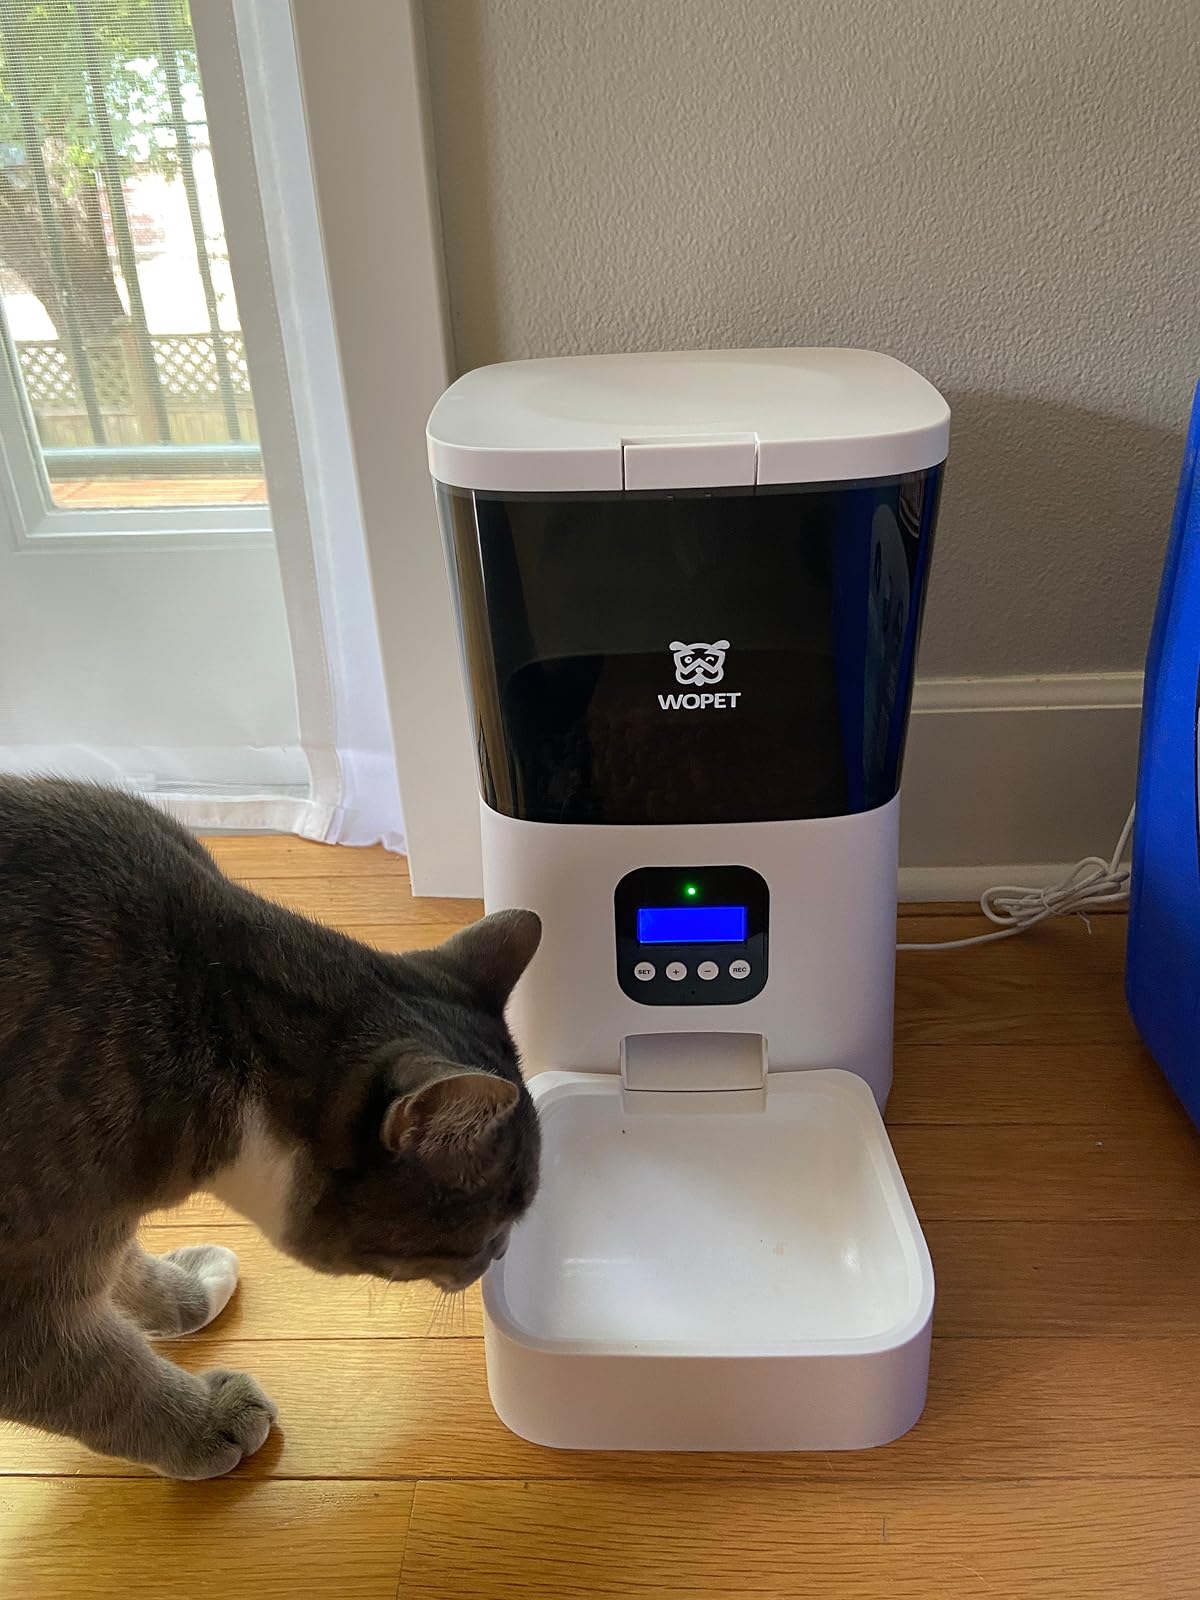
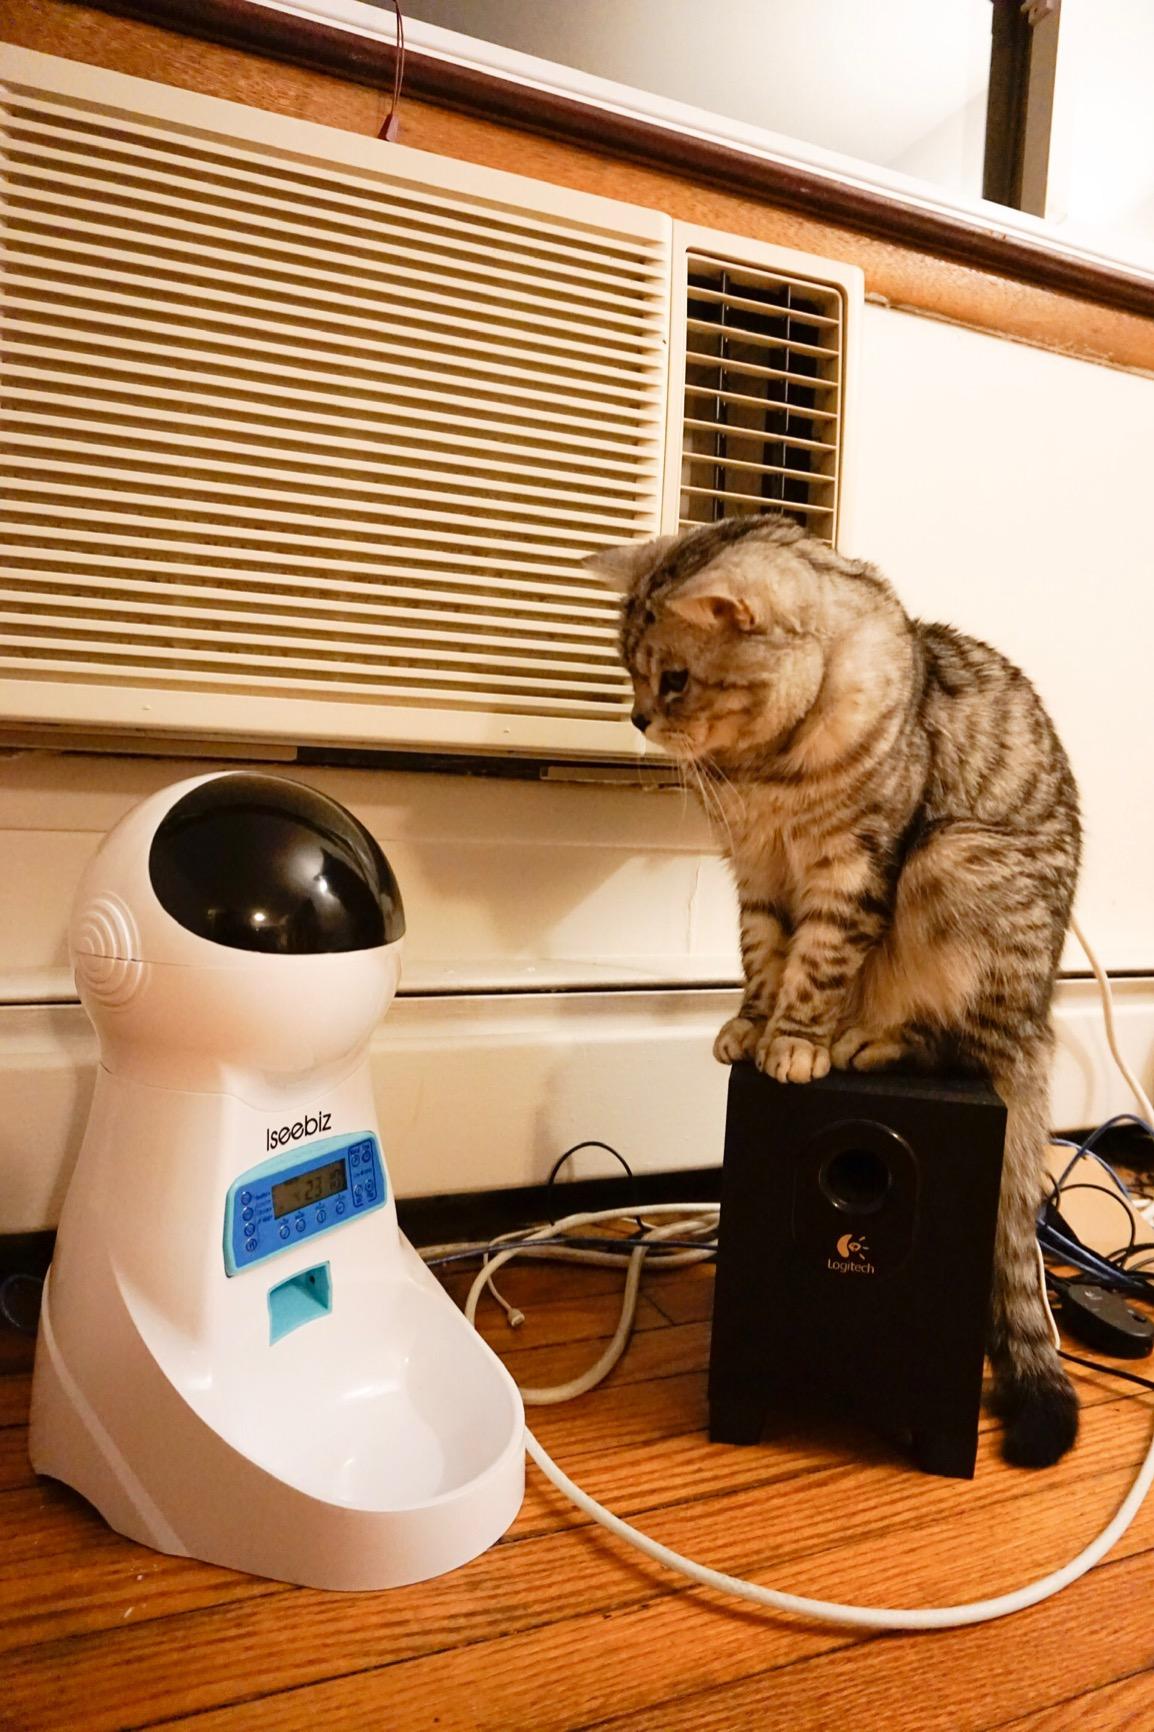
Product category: items_feeder
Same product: no